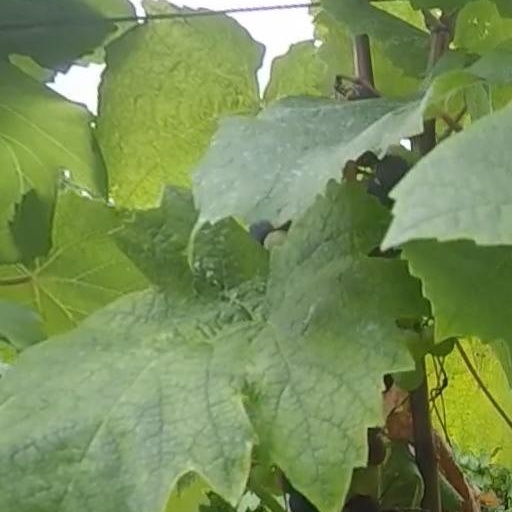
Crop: grape